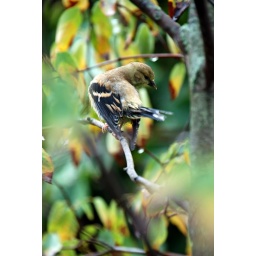
small bird penching in tree 3 full